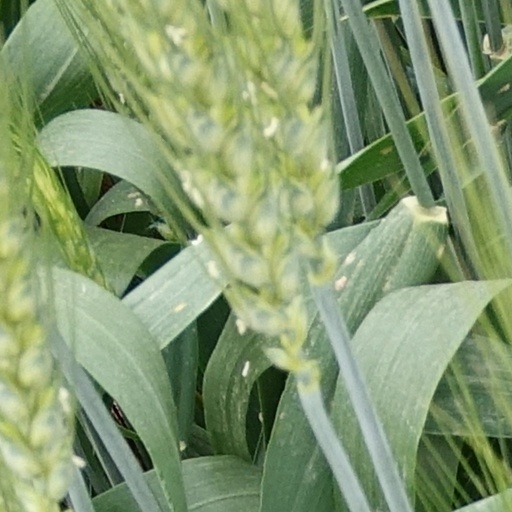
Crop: wheat